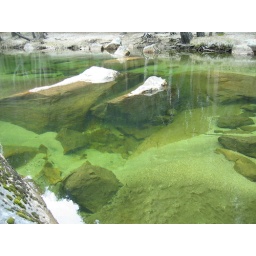
lost near mirror lake